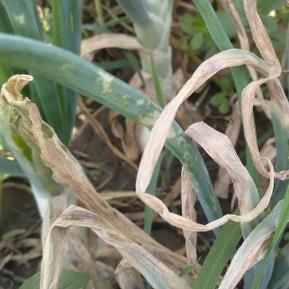
Crop: Onion
Condition: alternaria-d